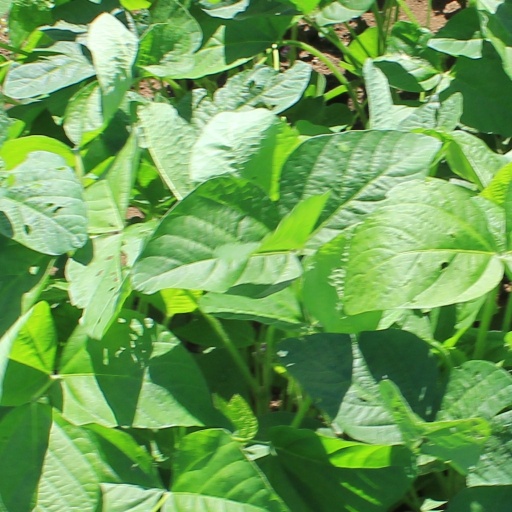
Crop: soybean